Bushfield (Mount Holly, Virginia)

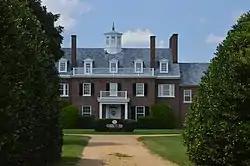
Front of the house

Bushfield, also known as Bushfield Manor, is a historic -story Flemish bond, 18th century brick Colonial Revival mansion located in Mount Holly, Westmoreland County, Virginia.